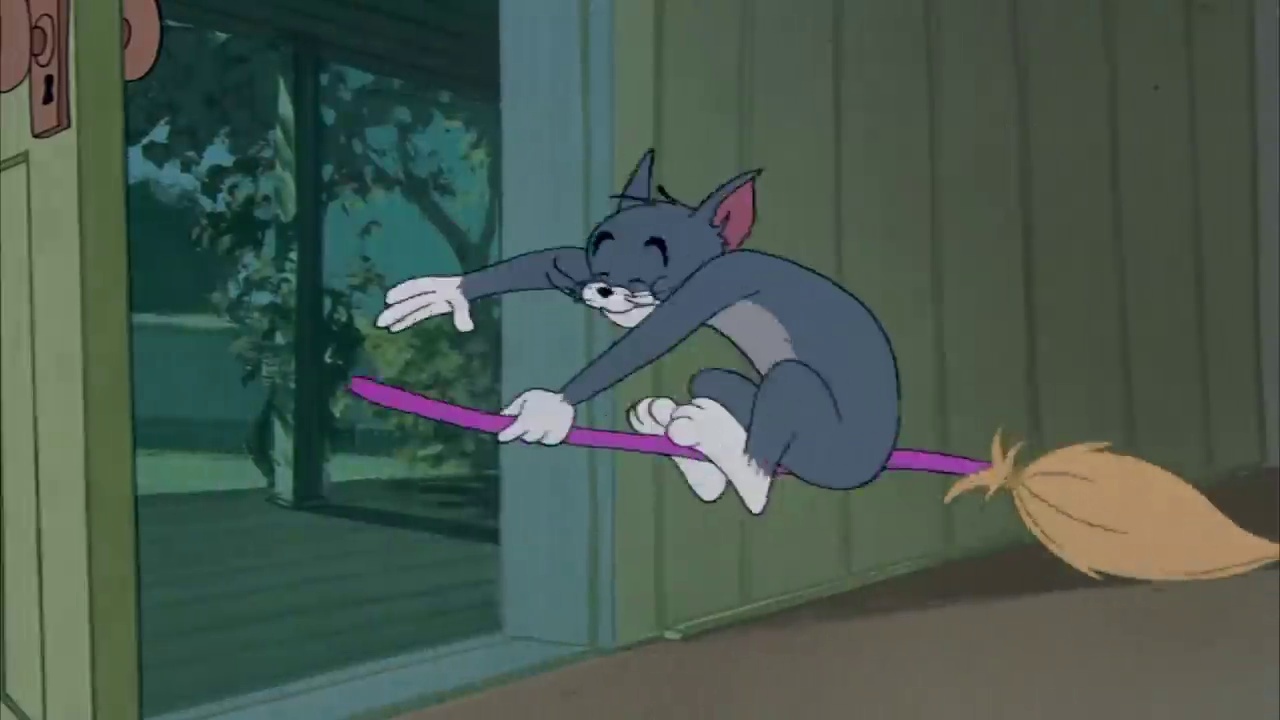
Portrait style: Cartoon Portrait